Evangelical Congregational Church in Angola

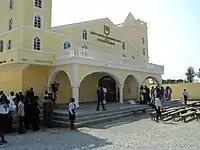

The Evangelical Congregational Church in Angola is a Reformed Christian denomination in Angola.